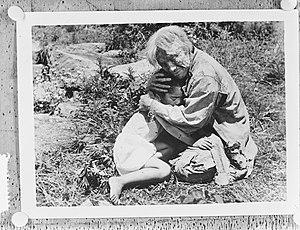
Les Enfants d'Hiroshima, est un film japonais écrit et réalisé par Kaneto Shindō et sorti en 1952.